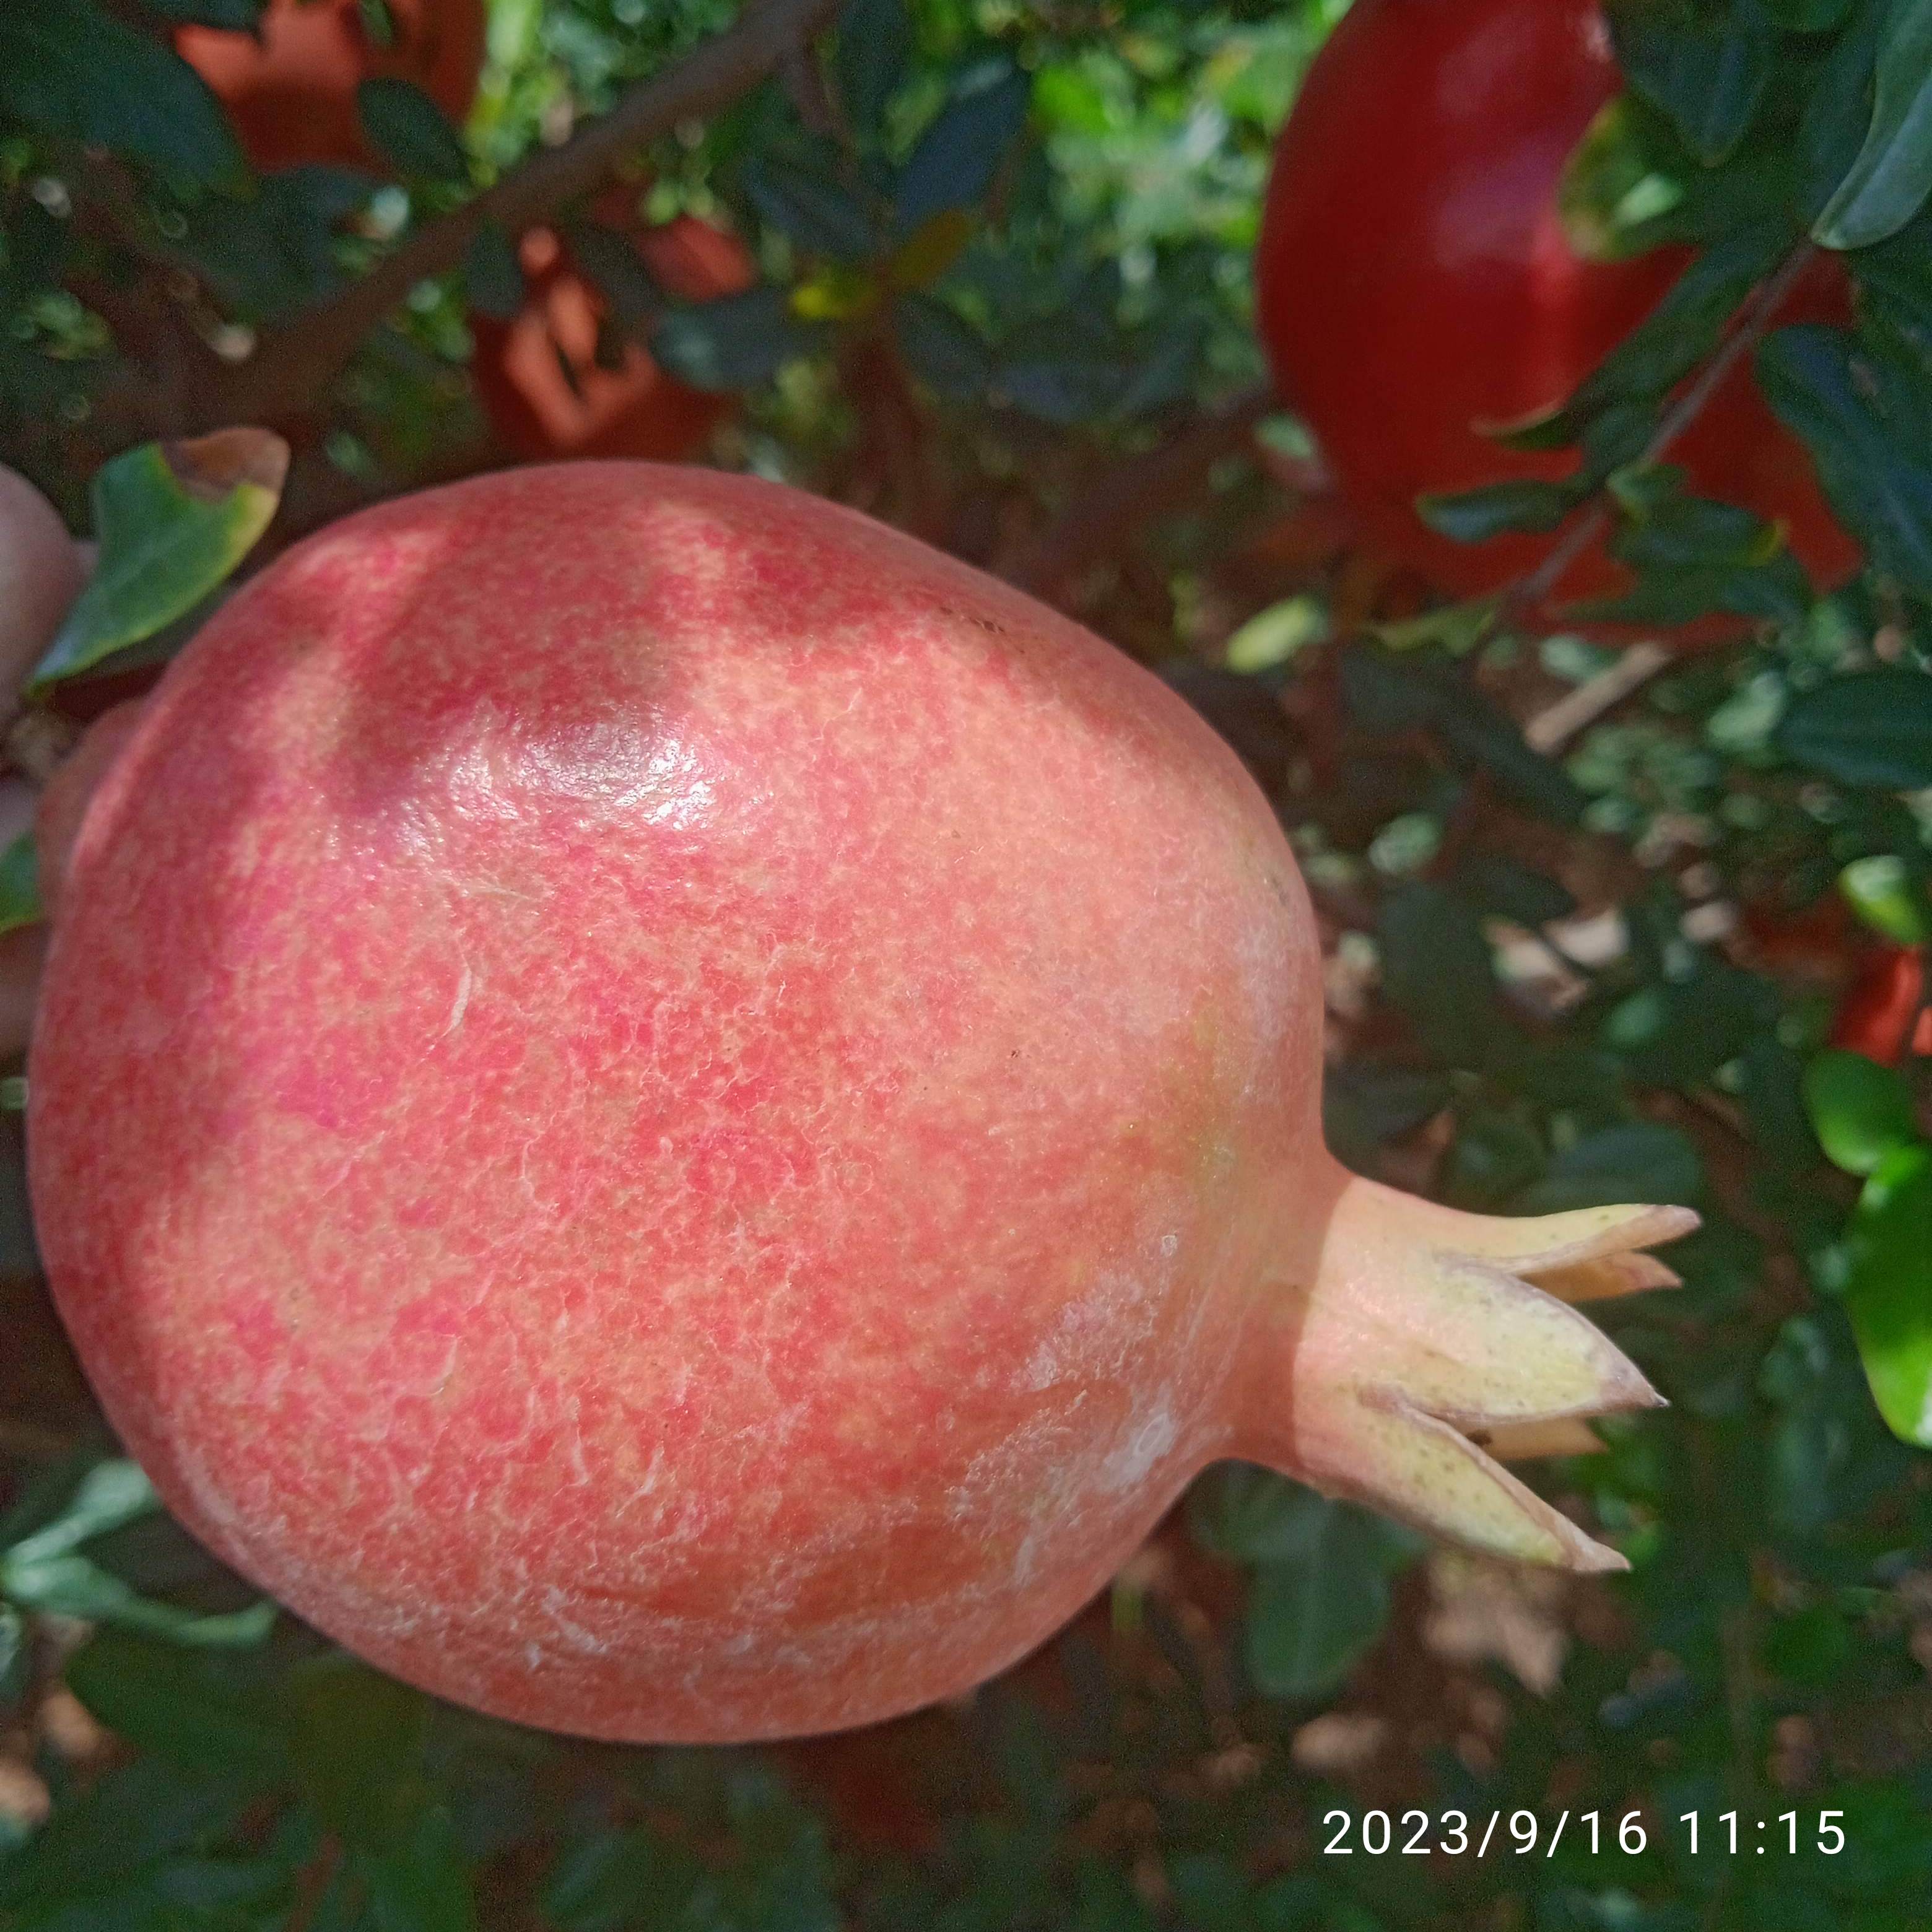
Label: Healthy